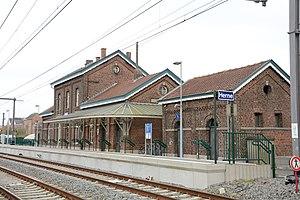
Les gares de plan type 1895 sont un type de gare de petite ou moyenne importance, construit sur tout le territoire de Belgique entre 1895 et 1914 à la suite des gares de plan type 1881. L’objectif de ce plan rationnel était de disposer, à moindre frais, de bâtiments de gares d’aspect et de disposition homogènes, simples à construire et adaptables aux besoins de la localité qu’ils desservaient. 61 de ces gares ont été construites et beaucoup d’entre-elles furent édifiées en remplacement de gares plus anciennes, souvent héritées des compagnies privées reprises par l’État.